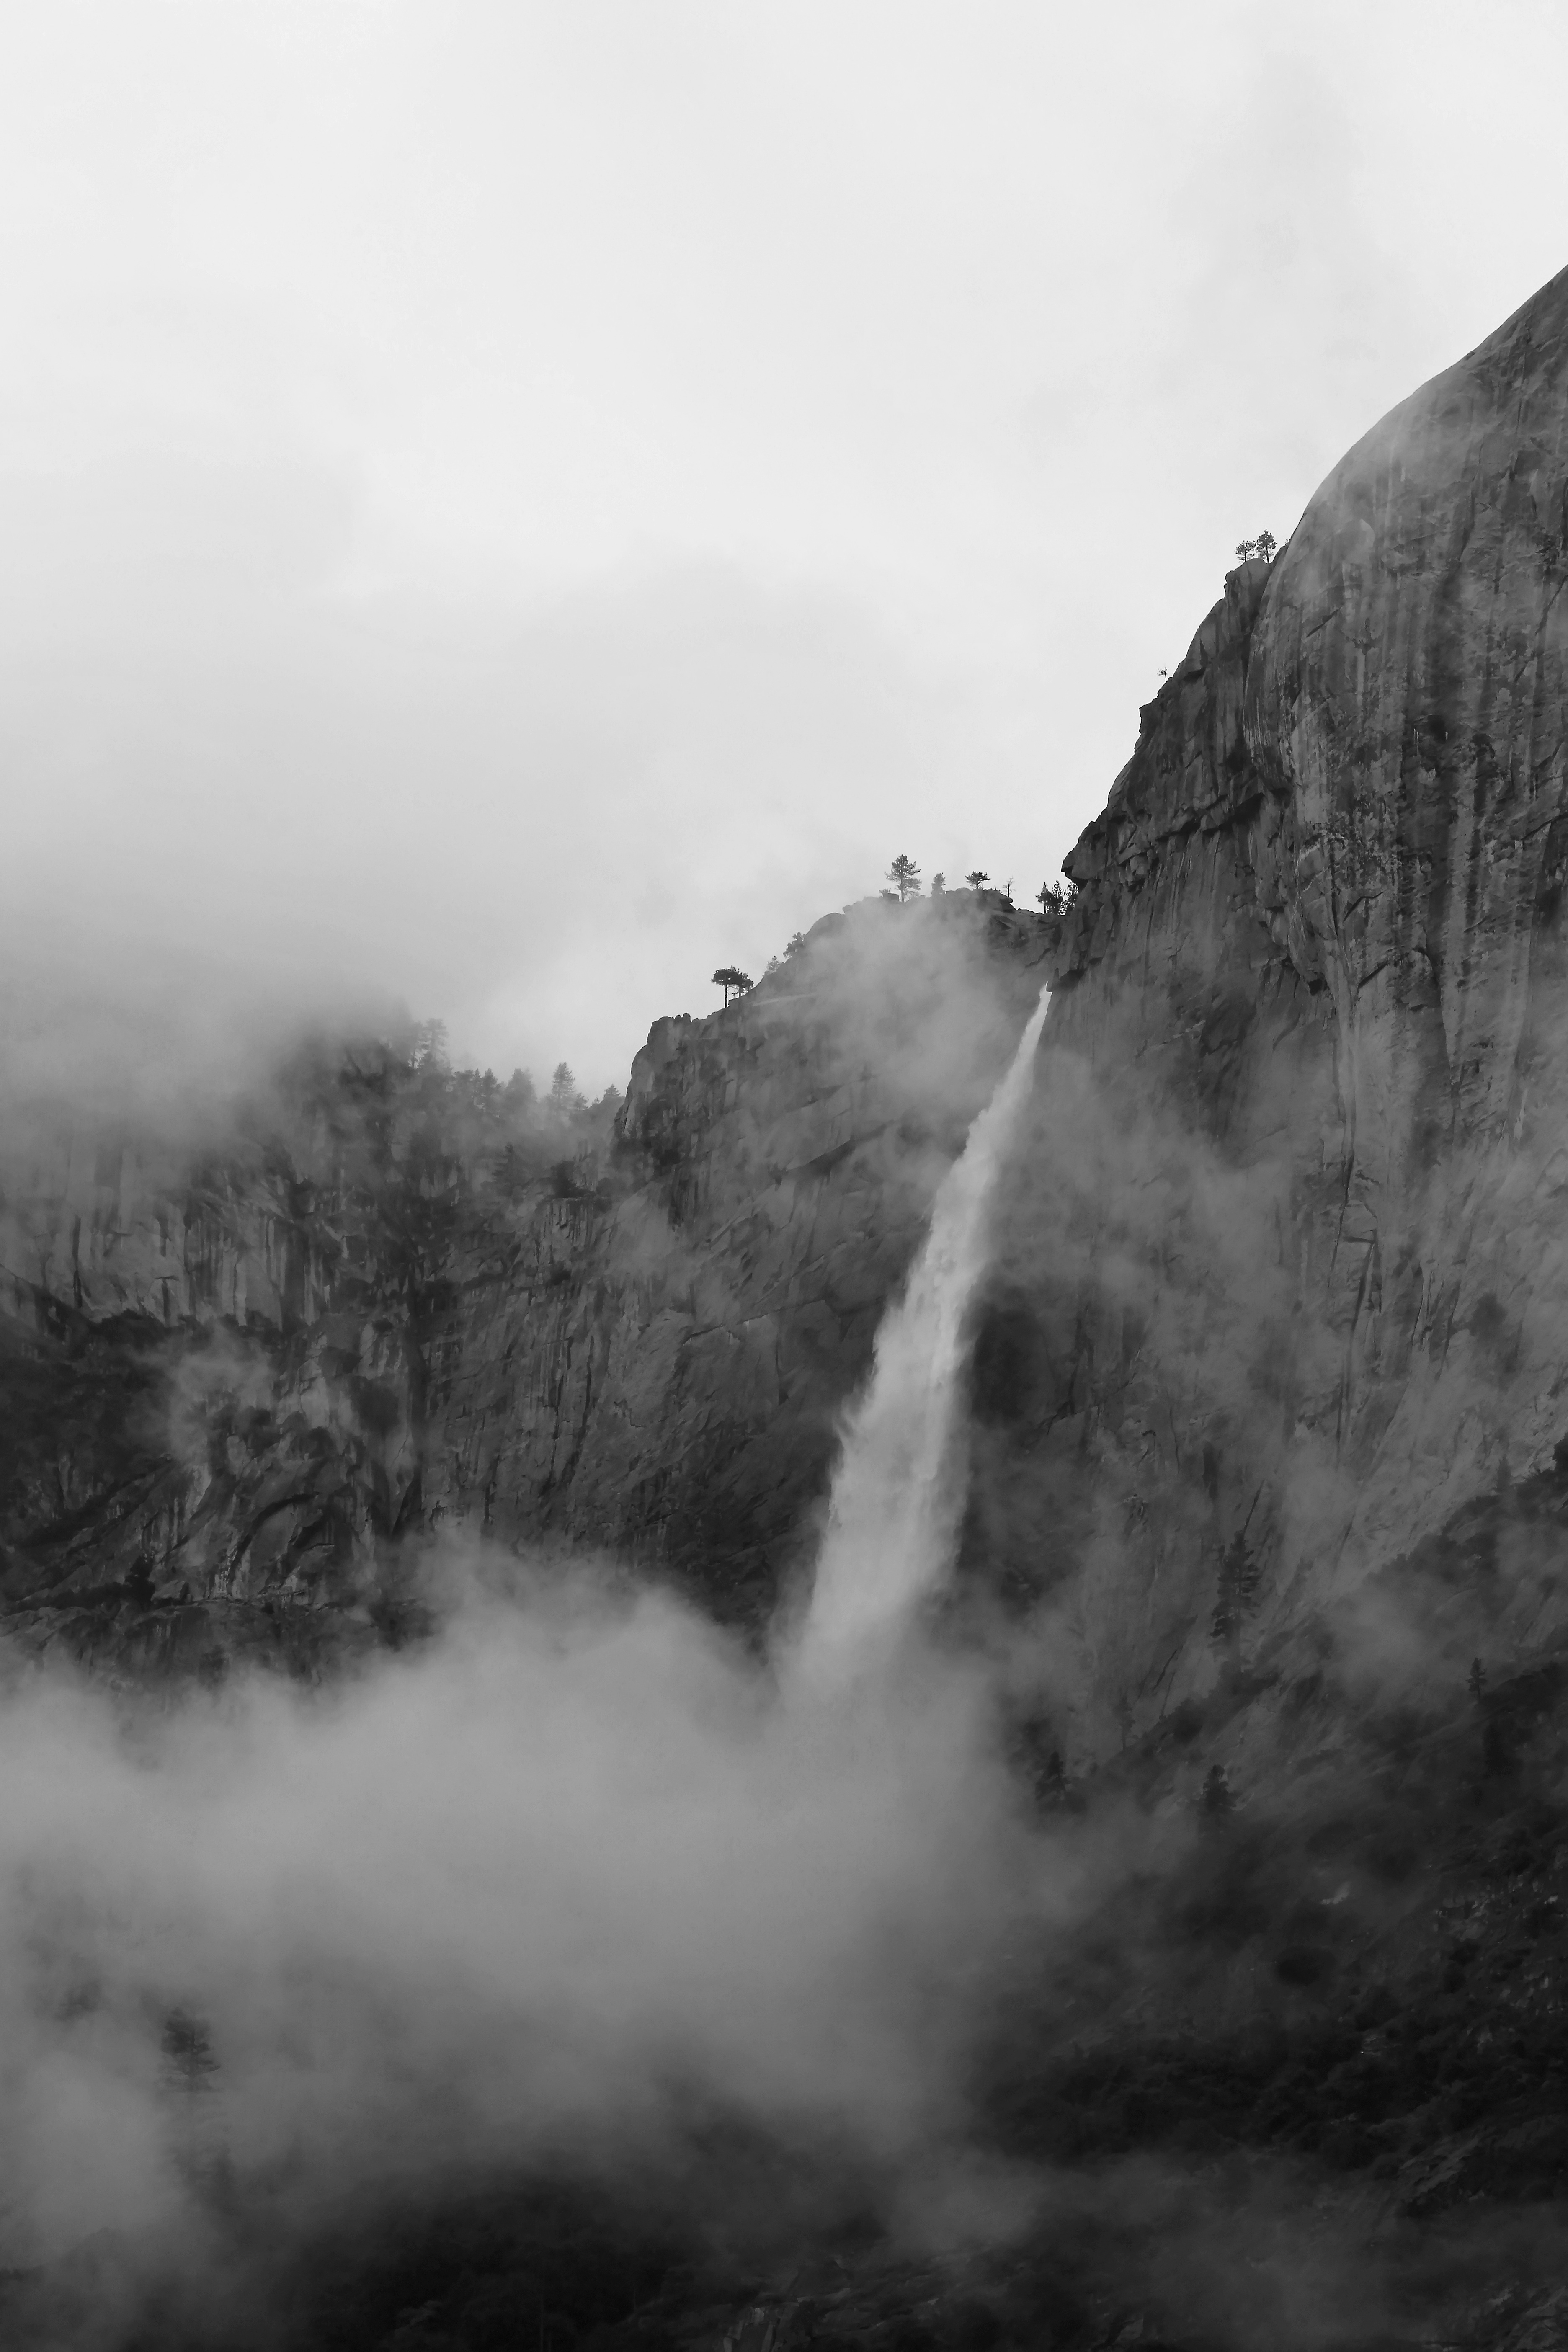
landscape, sea, coast, nature, rock, waterfall, mountain, cloud, black and white, fog, mist, hill, wave, weather, monochrome, water feature, monochrome photography, atmospheric phenomenon, mountainous landforms